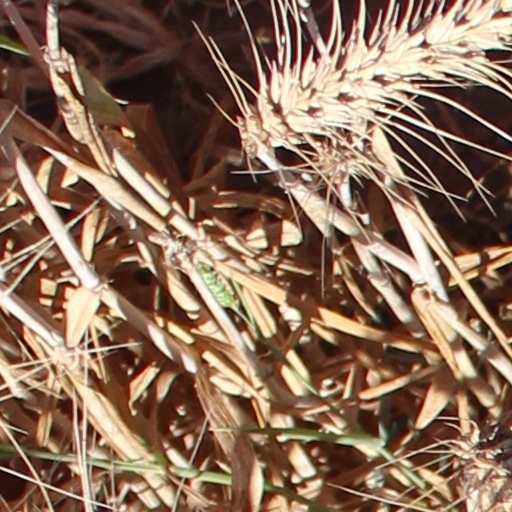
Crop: wheat